Reticulitermes

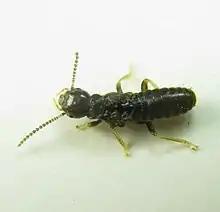
"Reticulitermes" sp

Reticulitermes is a termite genus in the family Heterotermitidae. They are found in most temperate regions on Earth including much of Asia and Western Europe, and all of North America.